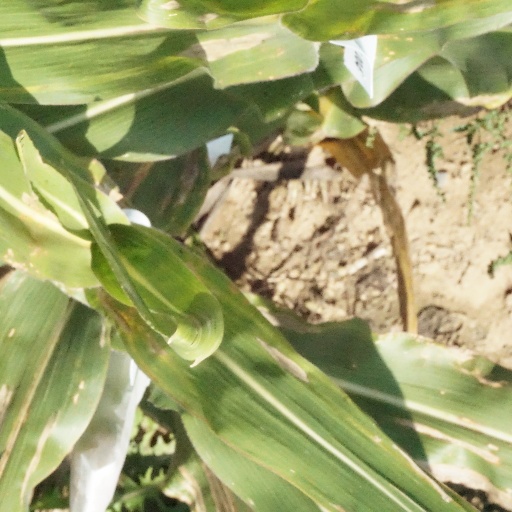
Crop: maize; corn